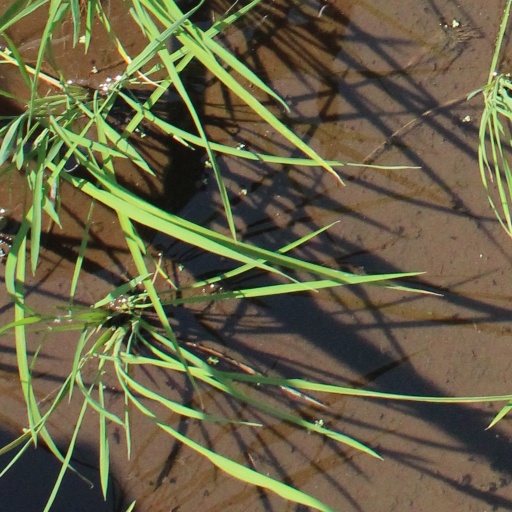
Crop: rice